Tumor necrosis factor superfamily

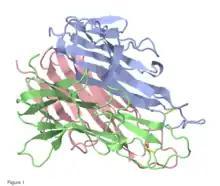
Trimeric structure of TNF alpha, produced by "Mus musculus", based on PDB structure 2TNF (1.4 Å Resolution). Different colors represent different monomers. Baeyens, KJ et al. (1999). Figure rendered using FirstGlance Jmol.

The tumor necrosis factor (TNF) superfamily is a protein superfamily of type II transmembrane proteins containing TNF homology domain and forming trimers. Members of this superfamily can be released from the cell membrane by extracellular proteolytic cleavage and function as a cytokine. These proteins are expressed predominantly by immune cells and they regulate diverse cell functions, including immune response and inflammation, but also proliferation, differentiation, apoptosis and embryogenesis.